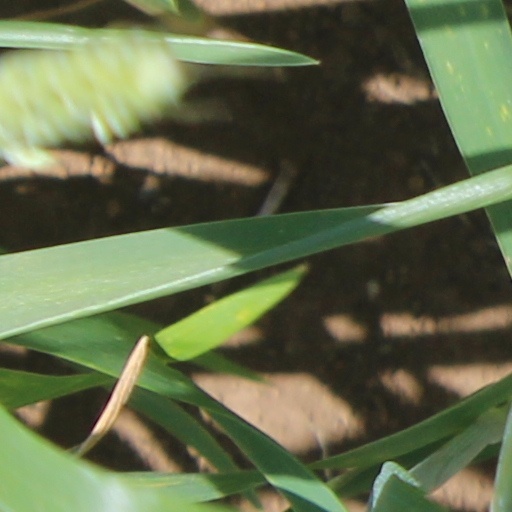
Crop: wheat